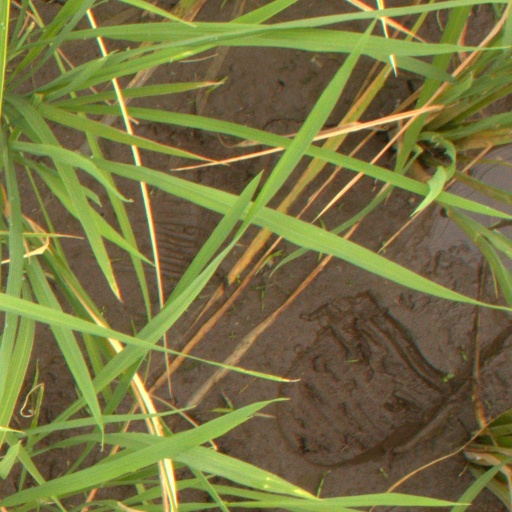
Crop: rice